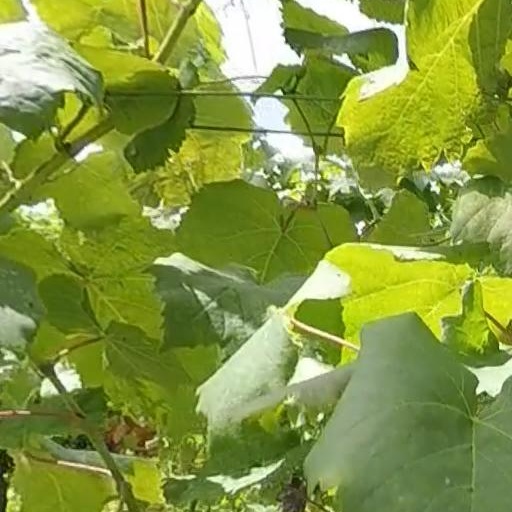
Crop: grape